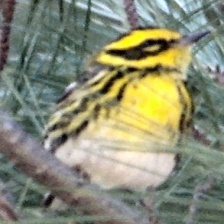
Species: TOWNSENDS WARBLER
Scientific name: SETOPHAGA TOWNSENDI